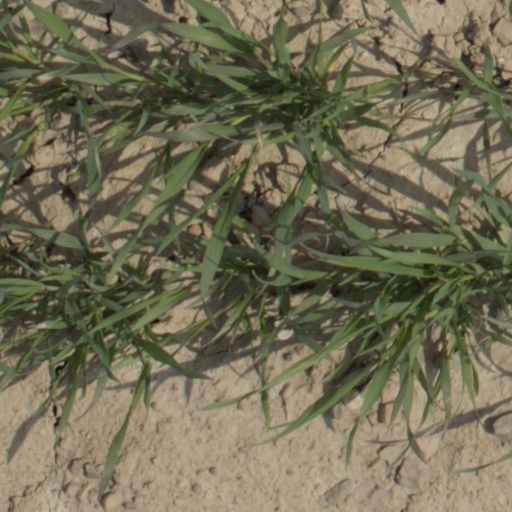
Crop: wheat